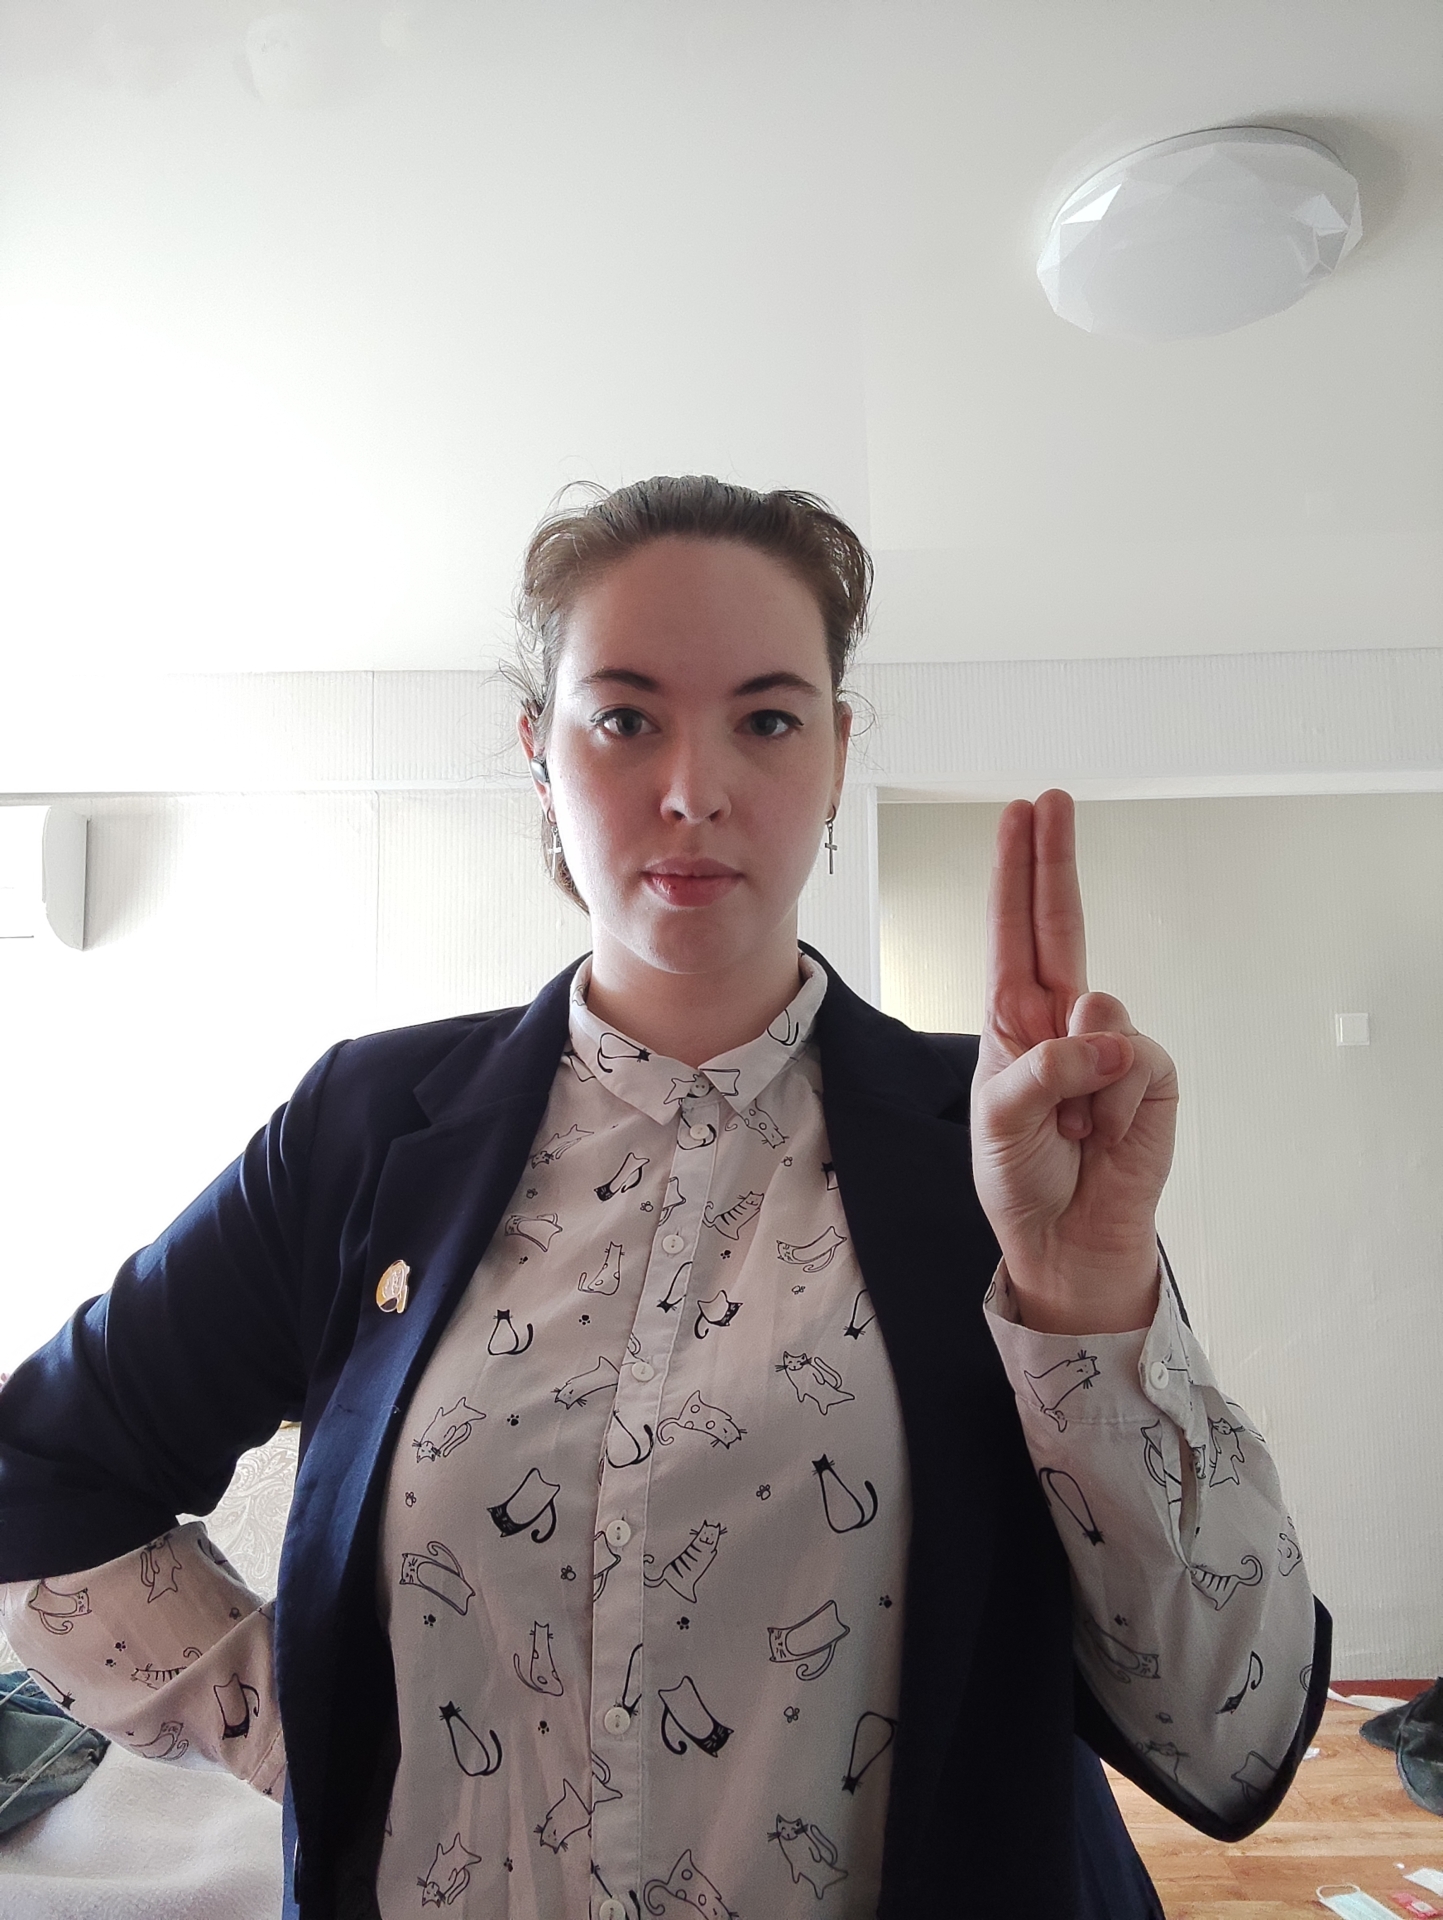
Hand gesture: two_up